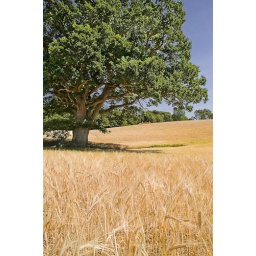
An oak in the middle of a weath field on a clear summer day.